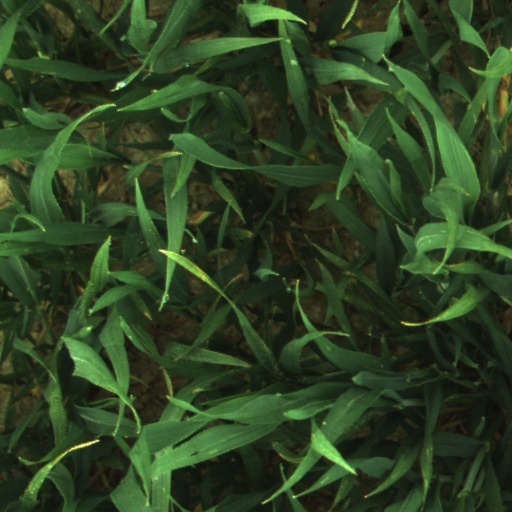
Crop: wheat